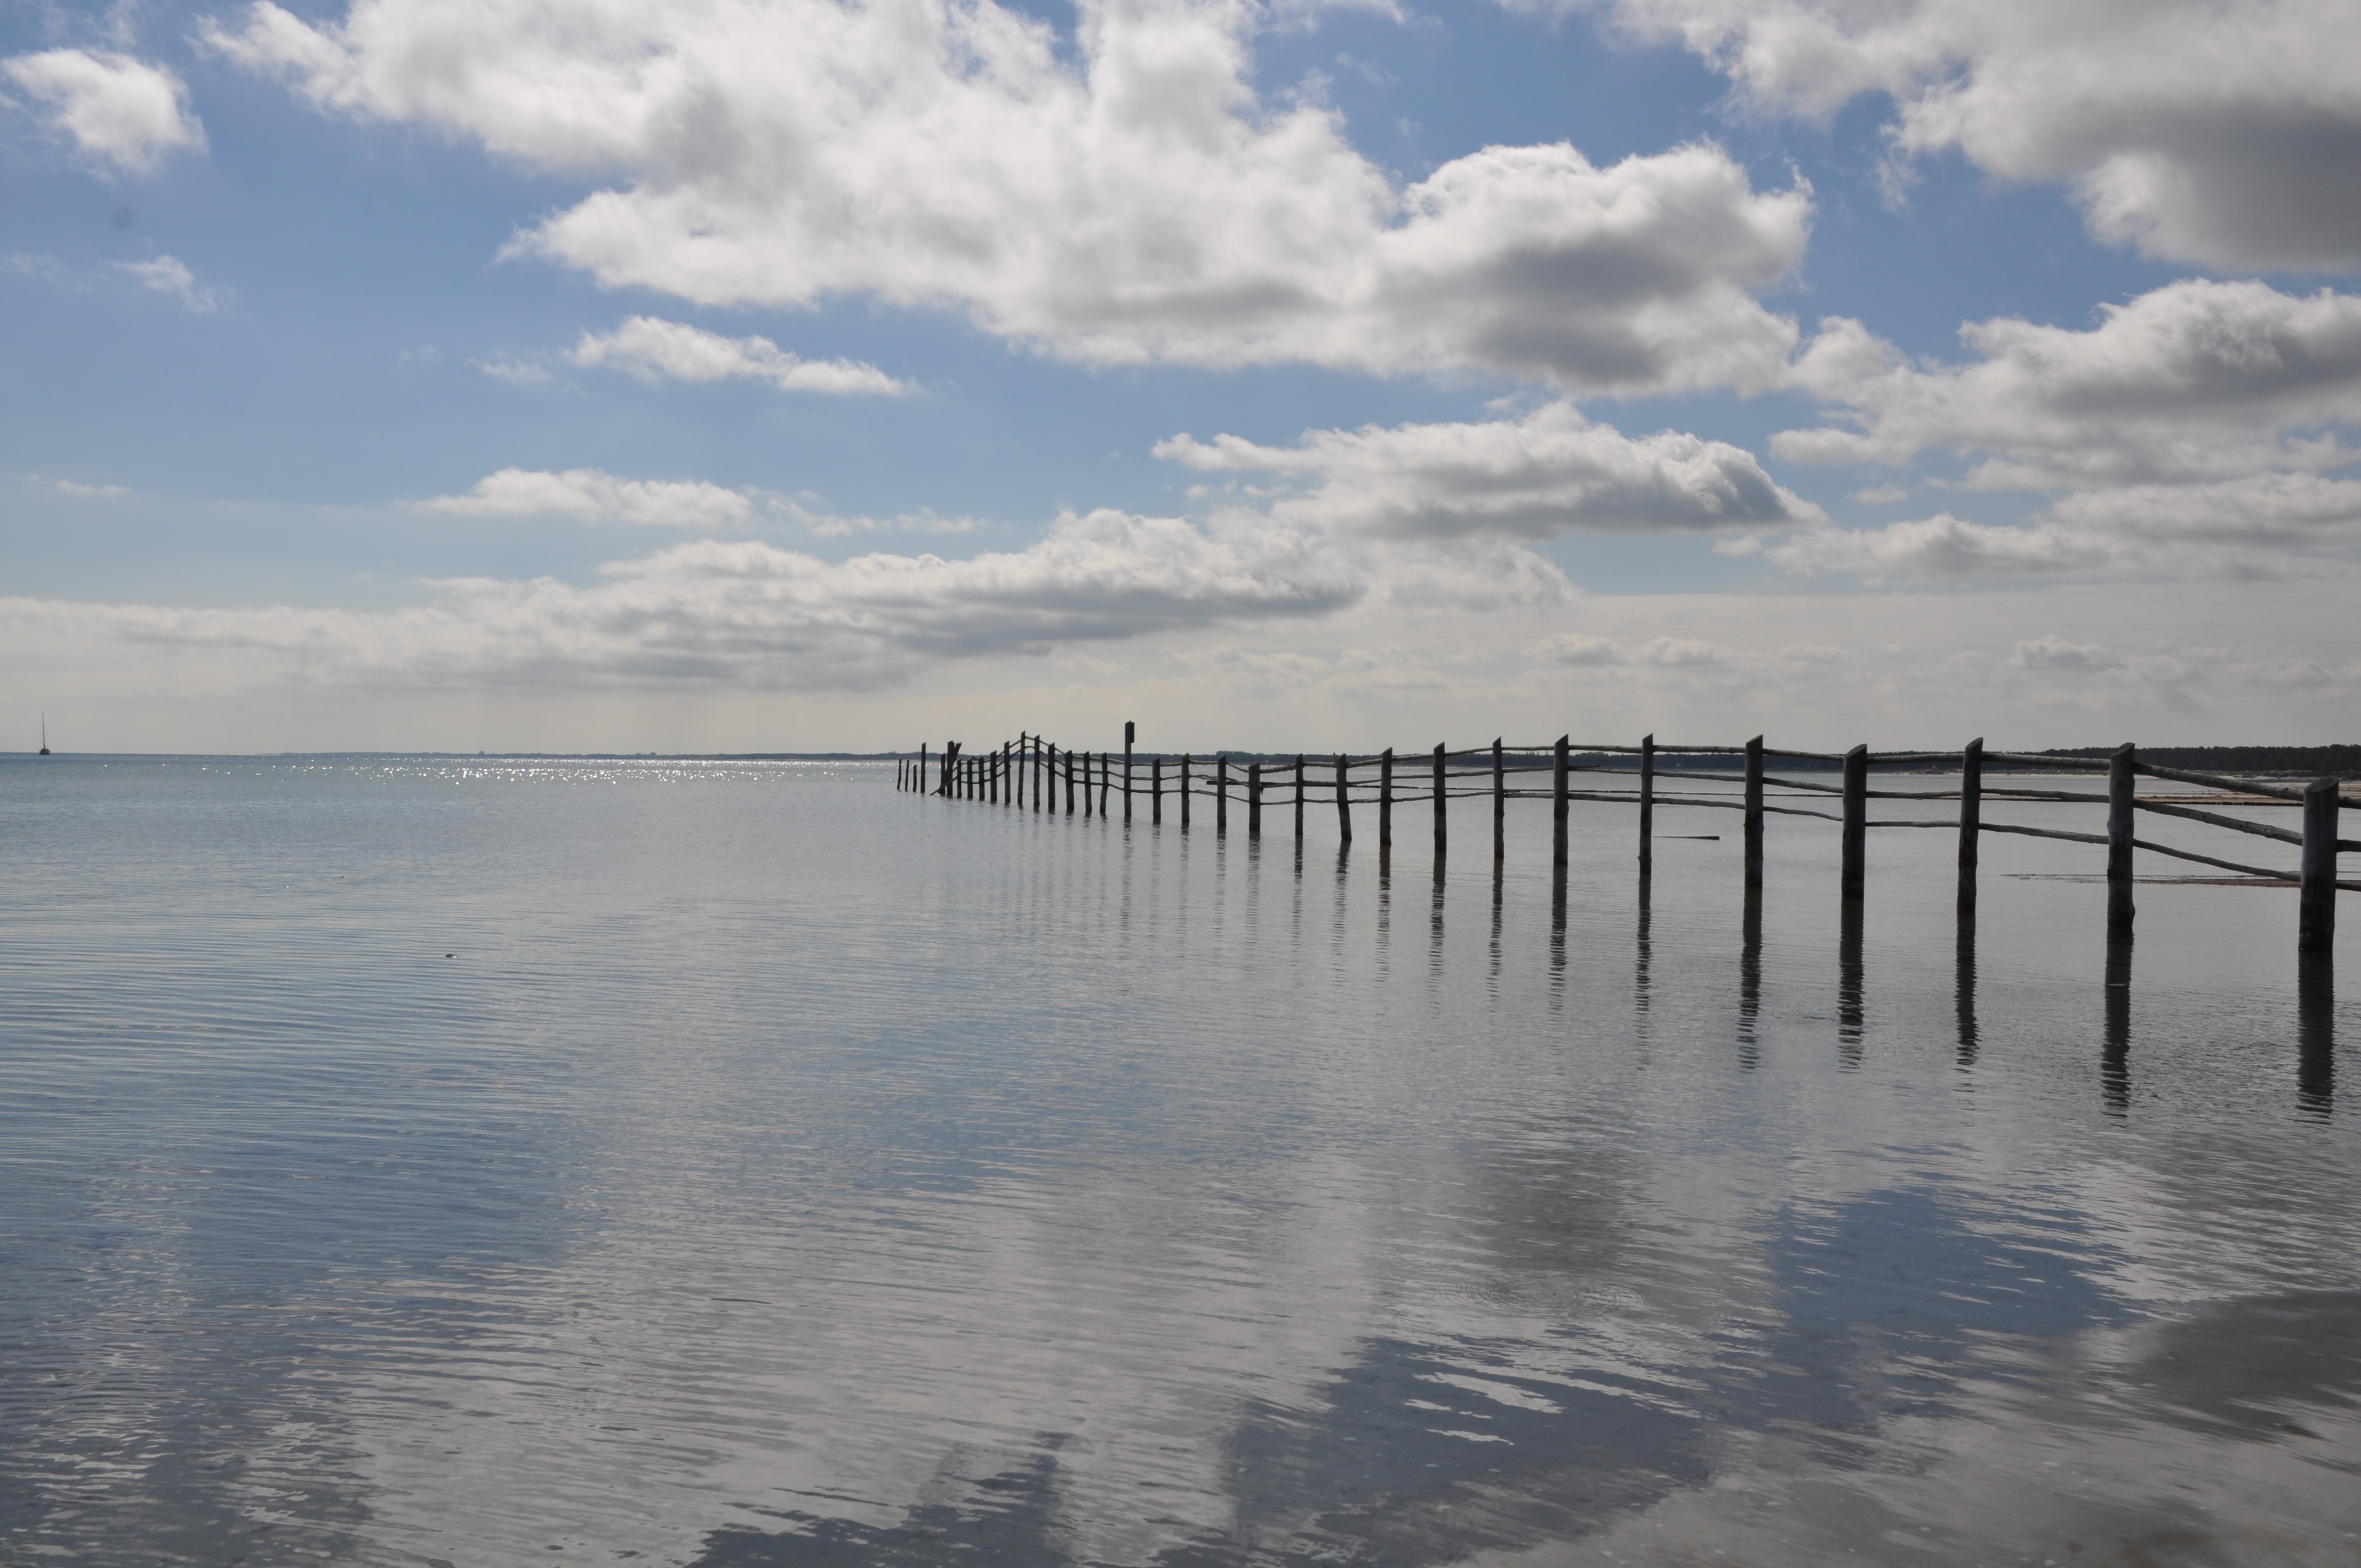
beach, sea, coast, water, ocean, horizon, cloud, sky, morning, shore, wave, dawn, pier, dusk, reflection, bay, reservoir, body of water, channel, baltic sea